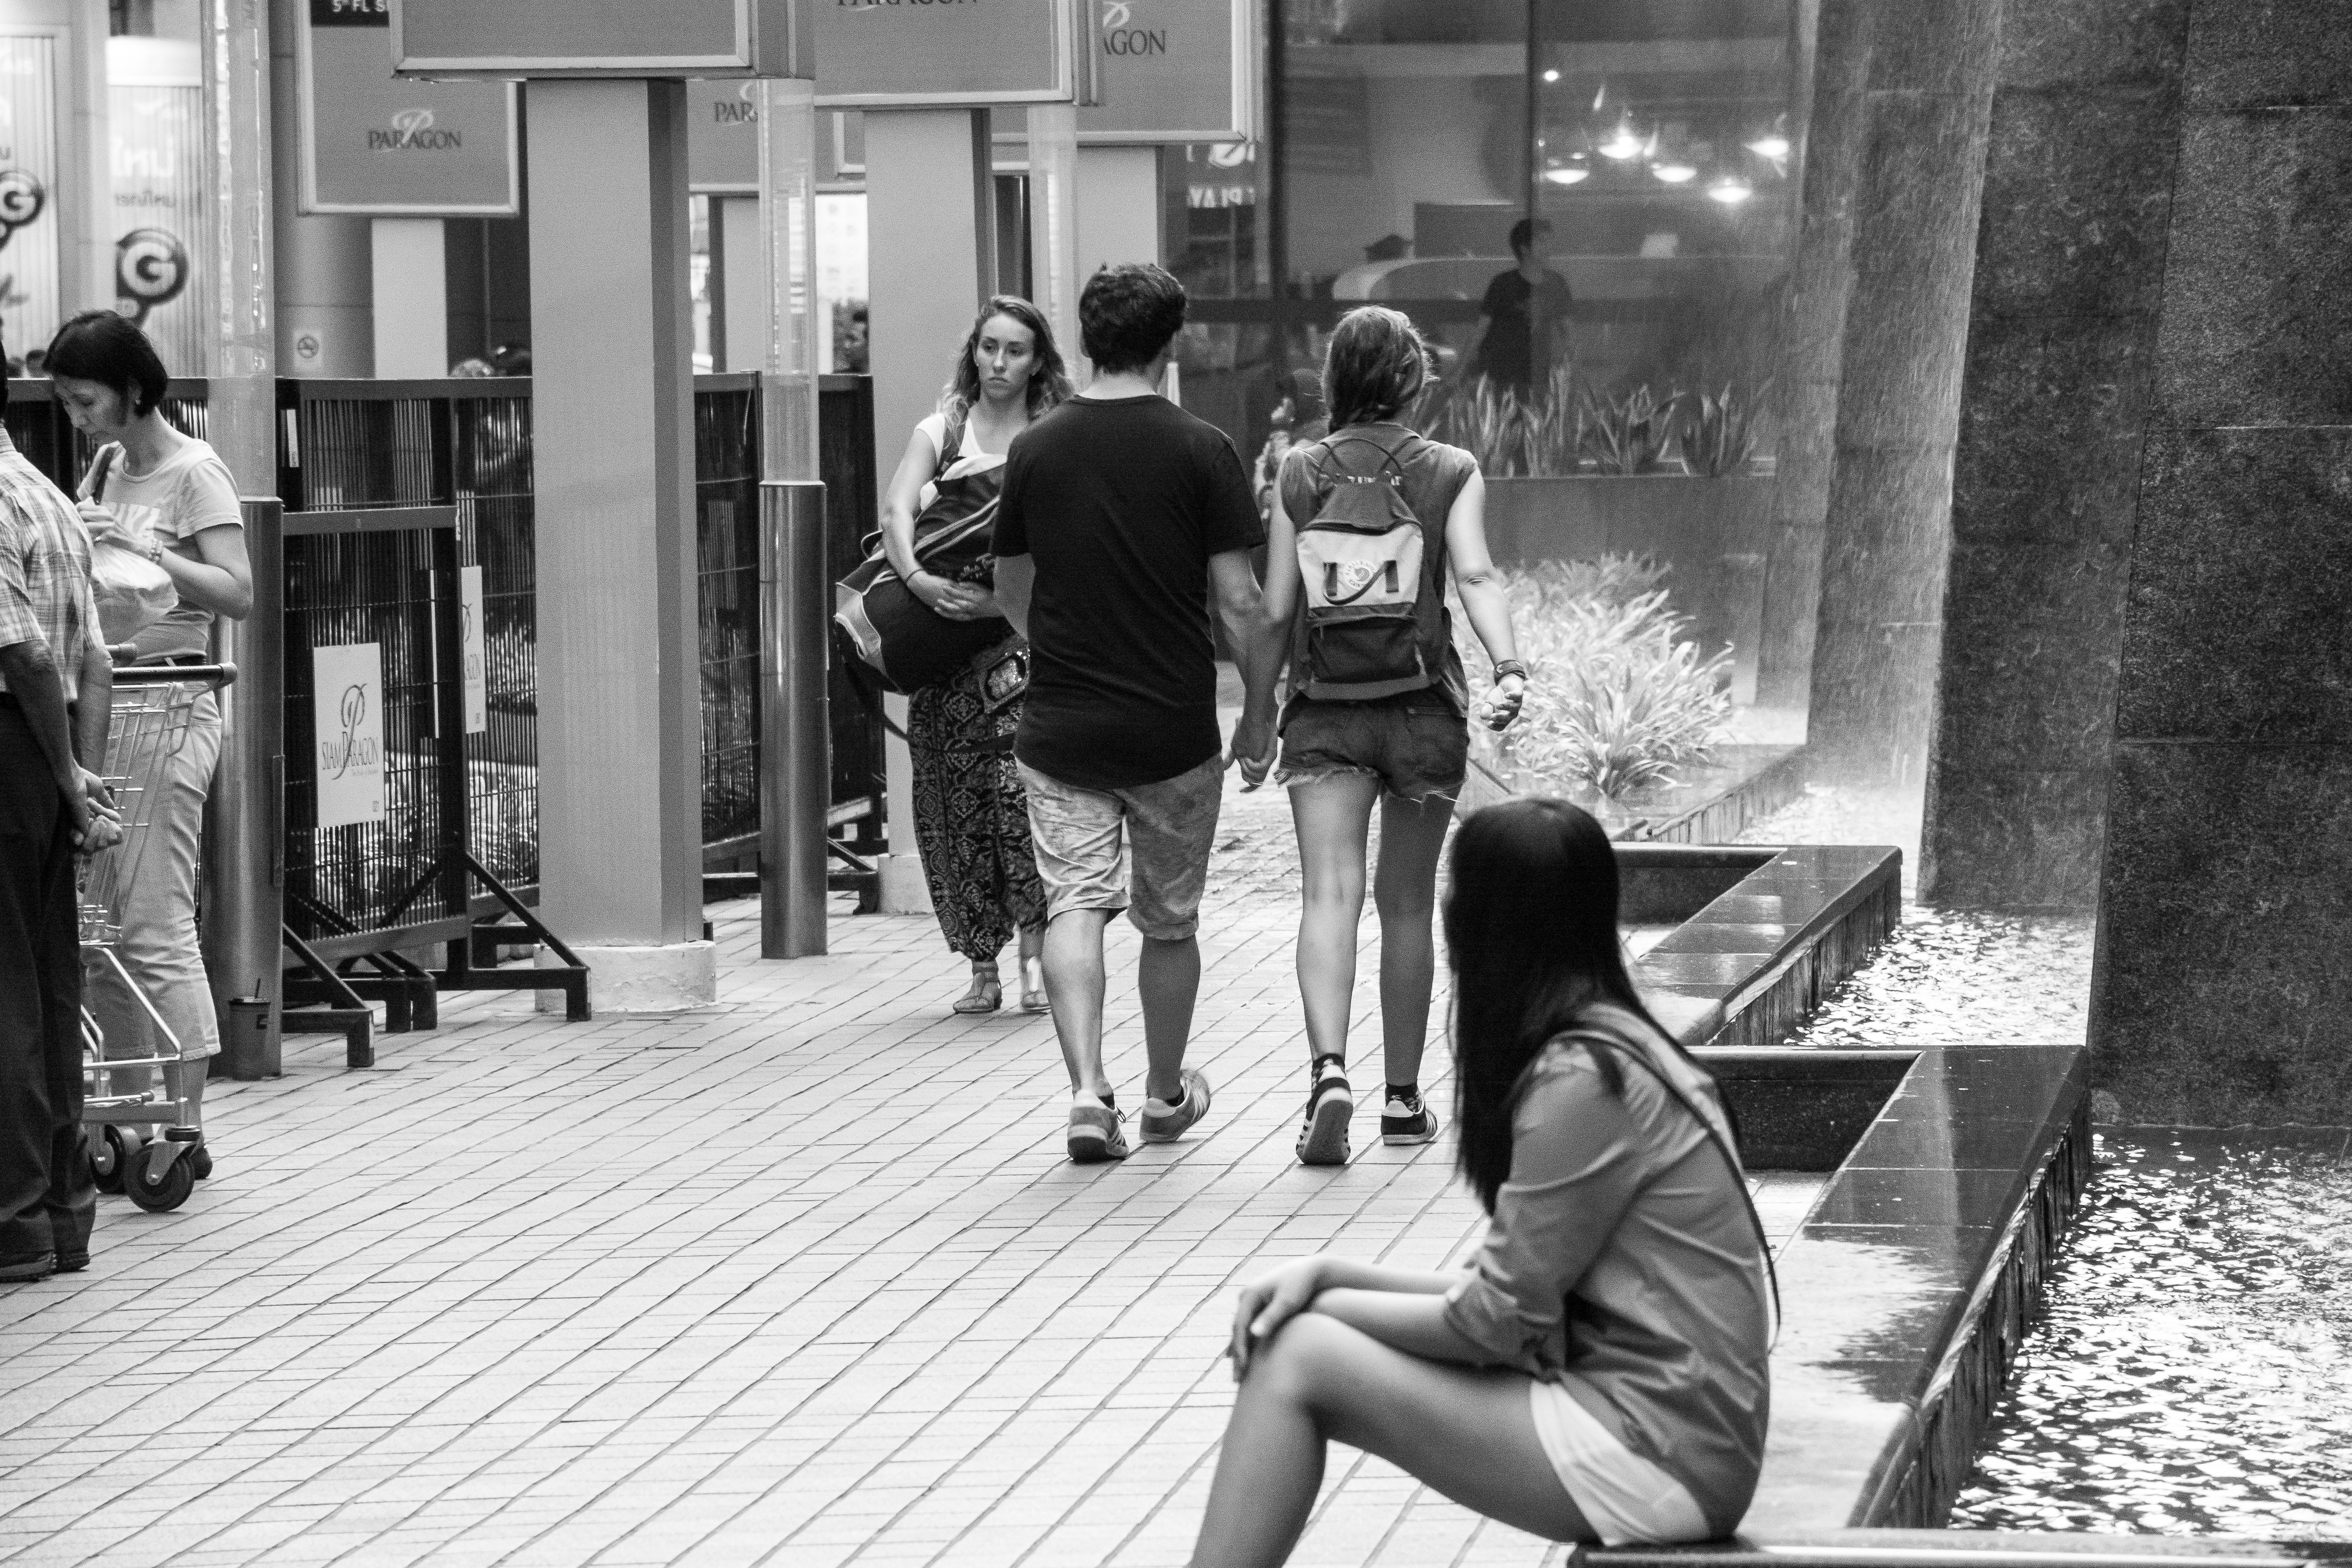
black and white, road, white, street, photography, sitting, black, monochrome, infrastructure, photograph, image, monochrome photography, human positions